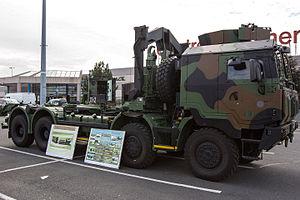
Le 516ᵉ régiment du train est une unité de l'Armée de terre française stationnée à Écrouves, près de Toul.